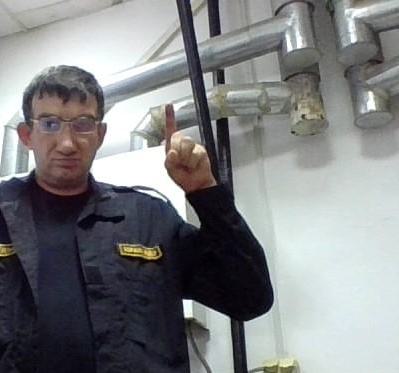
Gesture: one